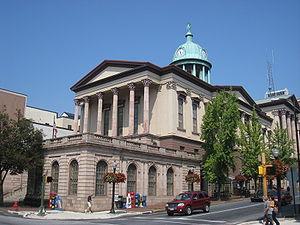
Le comté de Lancaster est un comté situé dans l'État de Pennsylvanie aux États-Unis. Le siège du comté est la ville de Lancaster. Selon le recensement de 2010, sa population est de 519 445 habitants.